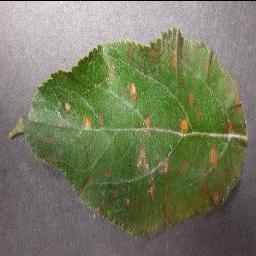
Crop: apple
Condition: cedar_rust